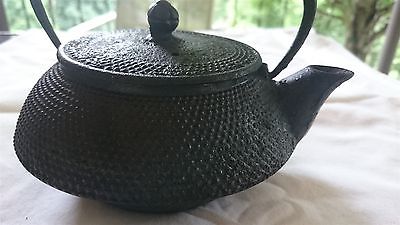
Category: kettle